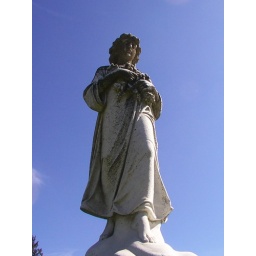
Statue of a barefoot girl with flowers on a grave in Lansing, Michigan